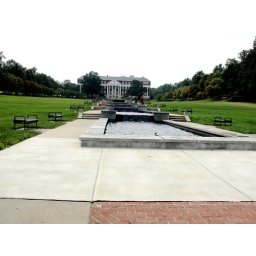
The building in the back is the library and all the lecture halls are behind the trees.